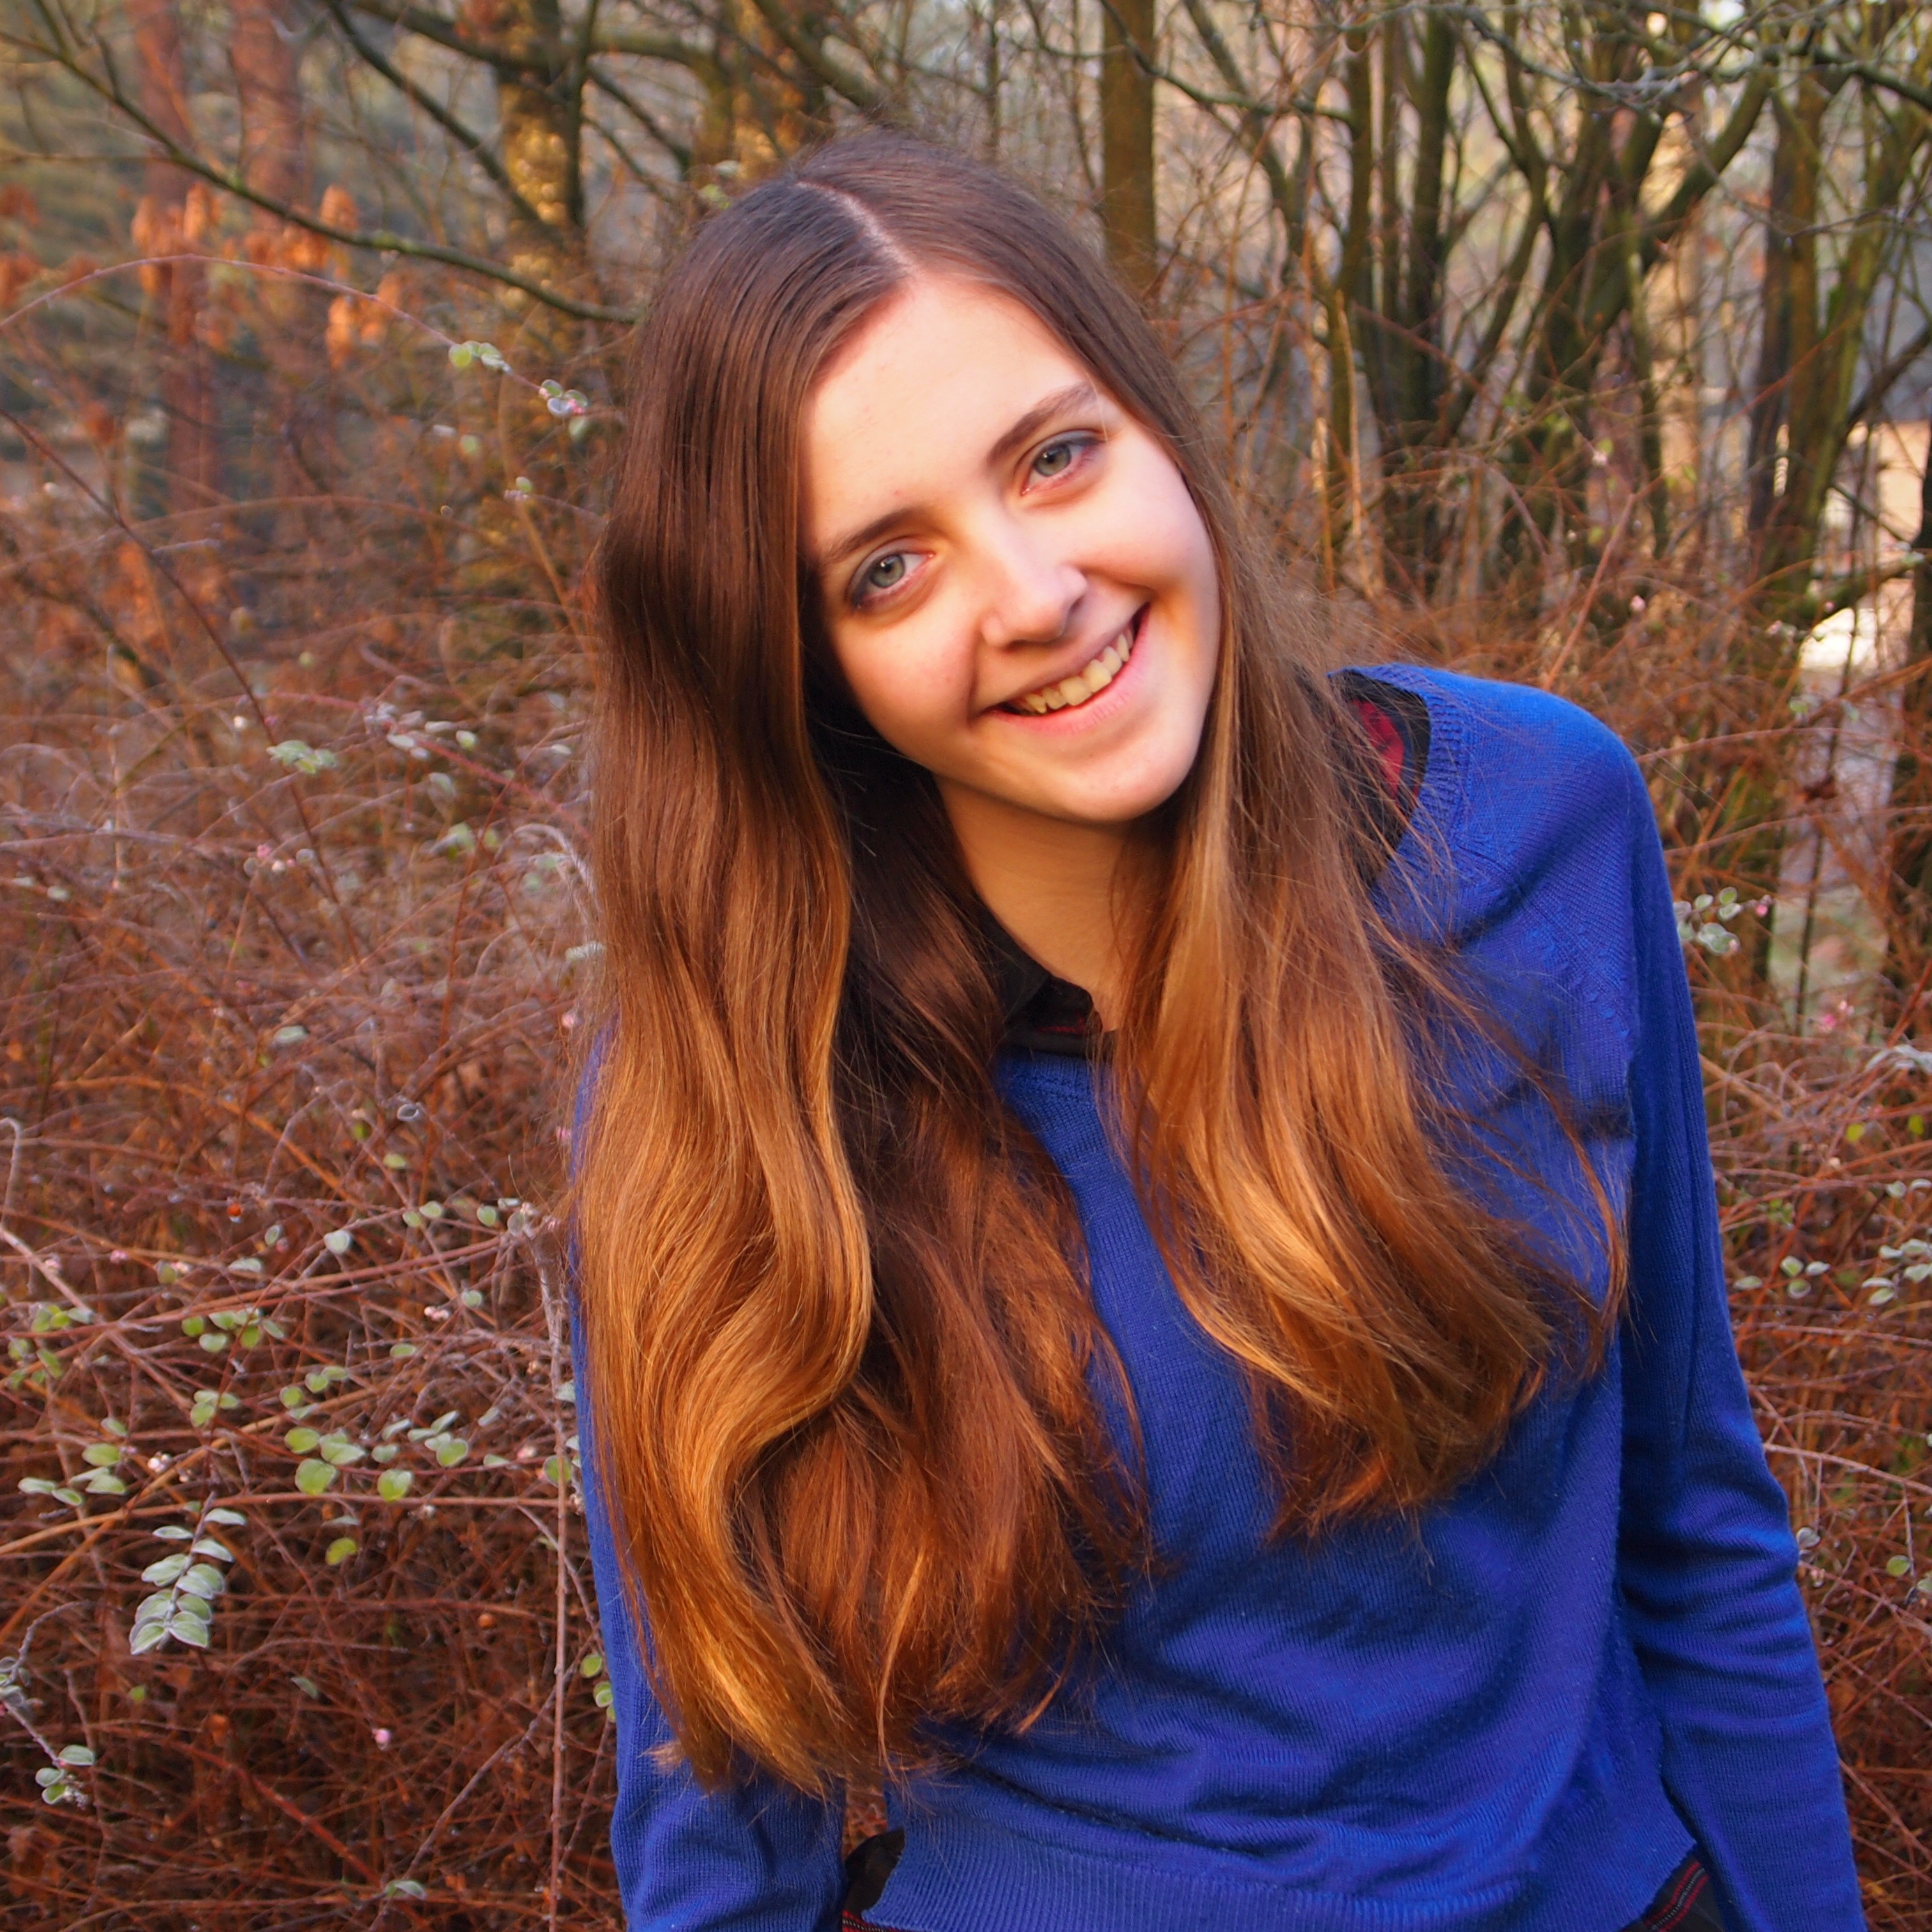
forest, girl, hair, photography, portrait, model, autumn, brown, blue, hairstyle, sweater, laugh, long hair, red hair, black hair, happy, dutch, beauty, blond, merry, her, photo shoot, brown hair, portrait photography, hair coloring, human hair color